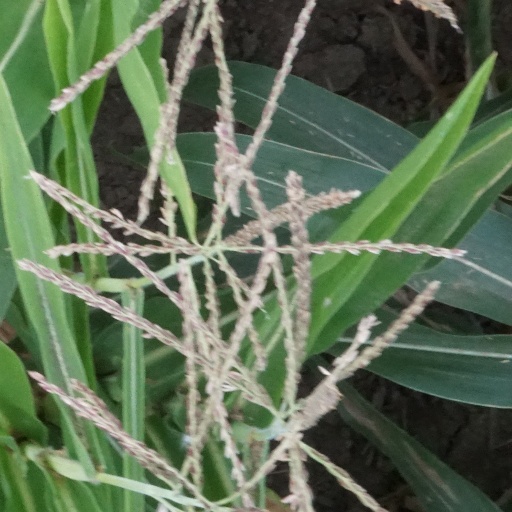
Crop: maize; corn